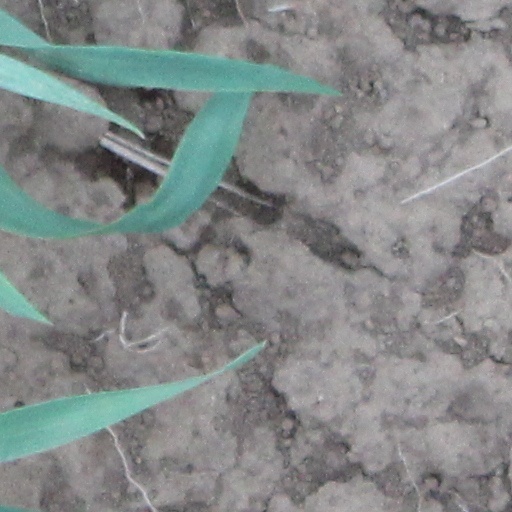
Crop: wheat